Hélène Durand

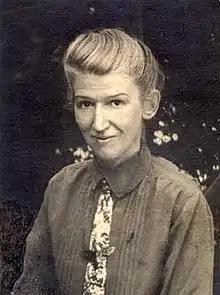

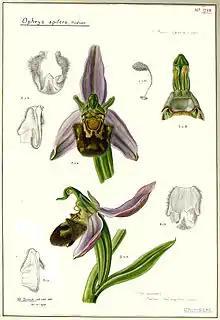

Hélène Durand (9 August 1883 Watermael-Boitsfort - 4 August 1934 Uccle) was a Belgian botanical illustrator.